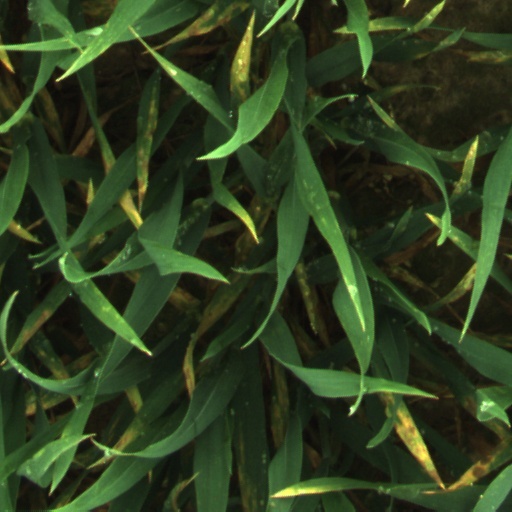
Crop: wheat